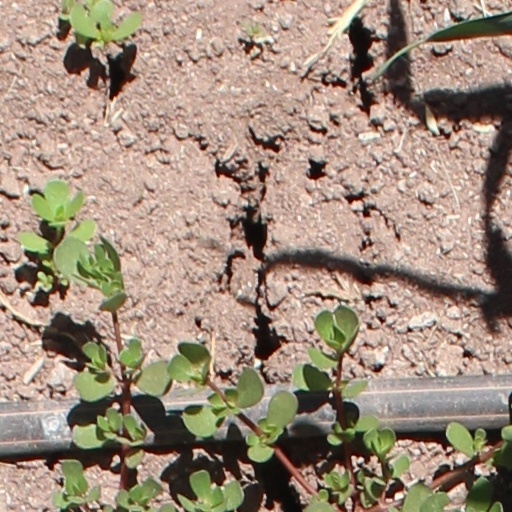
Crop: wheat